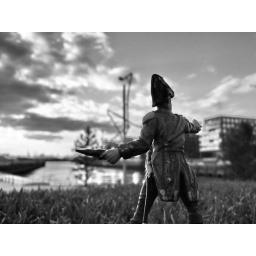
Danger in black and white